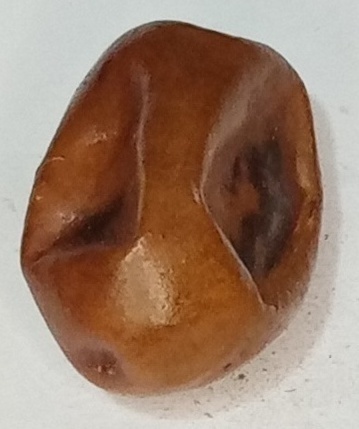
Variety: fasli-toto
Size: medium
Grade: grade-1